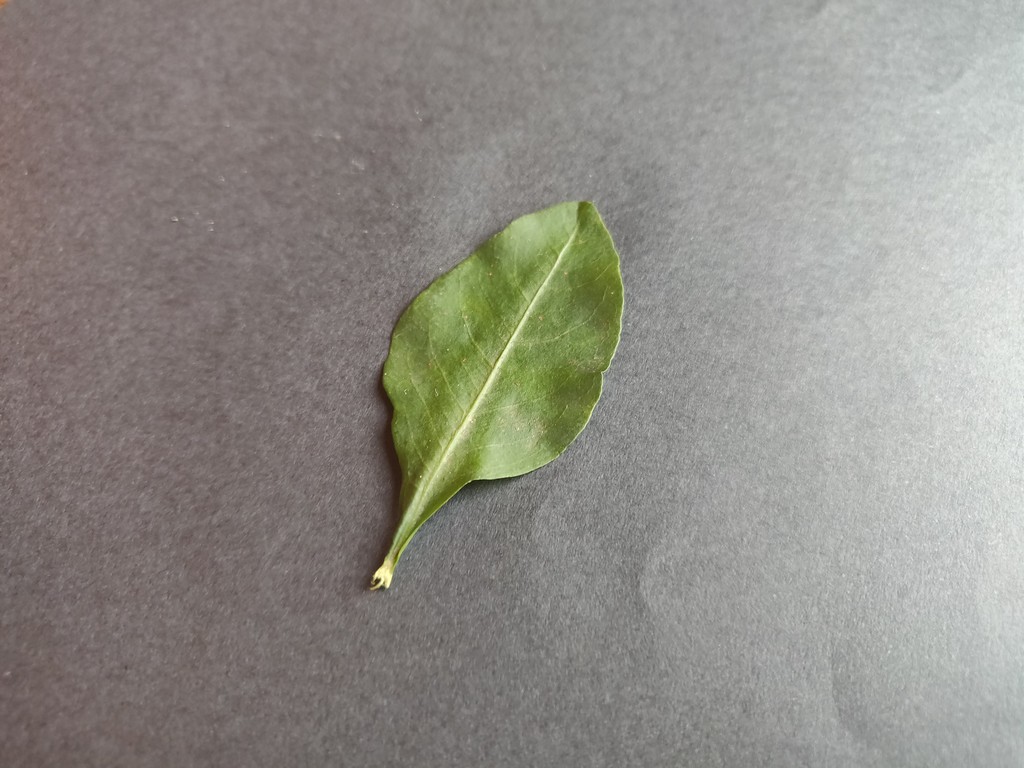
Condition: Healthy
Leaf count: single
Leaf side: front